Michael Keane (economist)

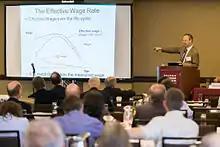
Michael Keane at the Becker-Friedman Institute, 2013

In recent years, Keane has argued persuasively that, due to human capital effects, labor supply elasticities are much larger than the previous consensus of the economics profession would suggest. These views are presented in Imai and Keane (2004), Keane (2010) and Keane and Rogerson (2012). If correct, his views imply that welfare losses from income taxation are much higher than was previously thought. Recently, Keane gave a keynote lecture summarizing this work at the 2015 annual meeting of the Royal Economic Society. His Cowles lecture at the 2011 summer meeting of the Econometric Society also dealt with this topic.